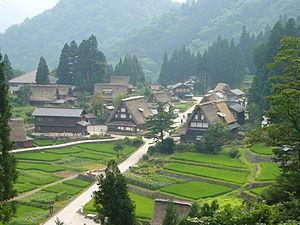
Gokayama est un ancien village traditionnel du Japon dans la préfecture de Toyama, au sein de la ville de Nanto. Il est classé au patrimoine mondial de l'humanité pour son architecture rurale traditionnelle de type gasshō-zukuri. L'architecture des maisons, vieilles de plus de trois cents ans, a pu être préservée de la modernisation qu'a connue le reste du pays, de par la situation géographique du village, isolé sur le cours supérieur du fleuve Shōgawa.